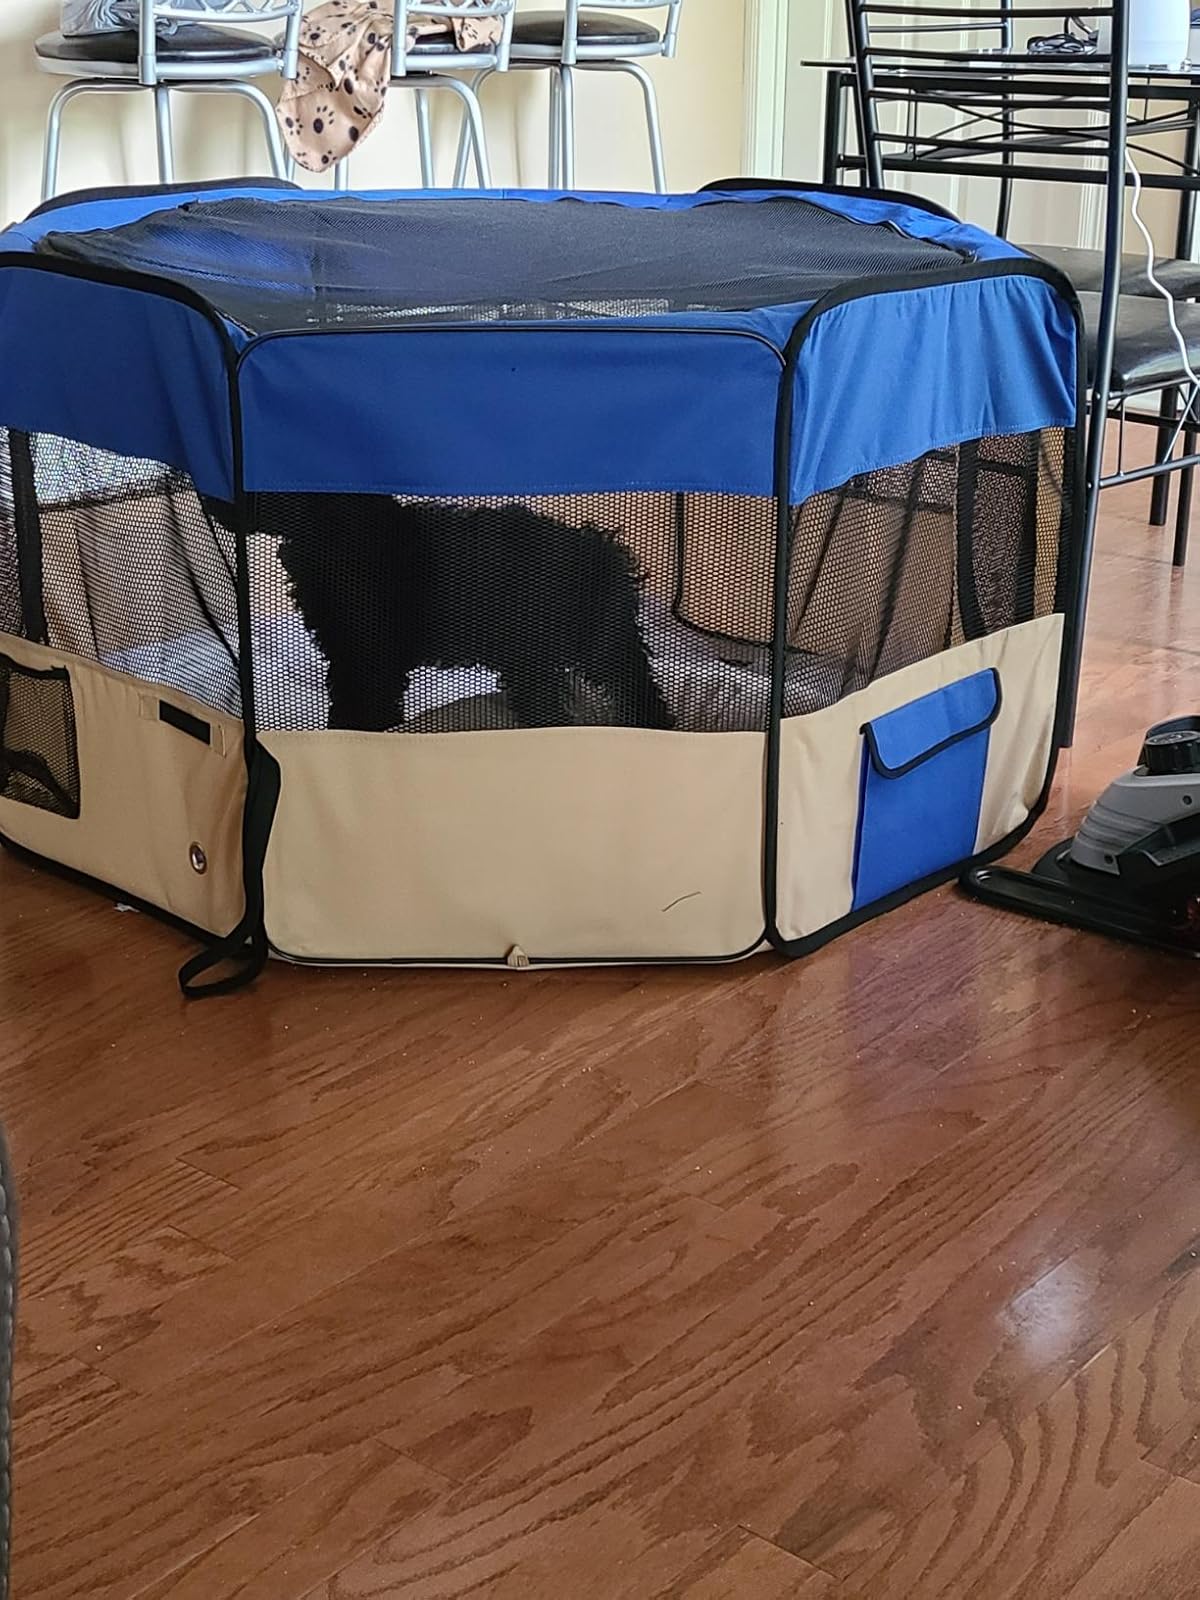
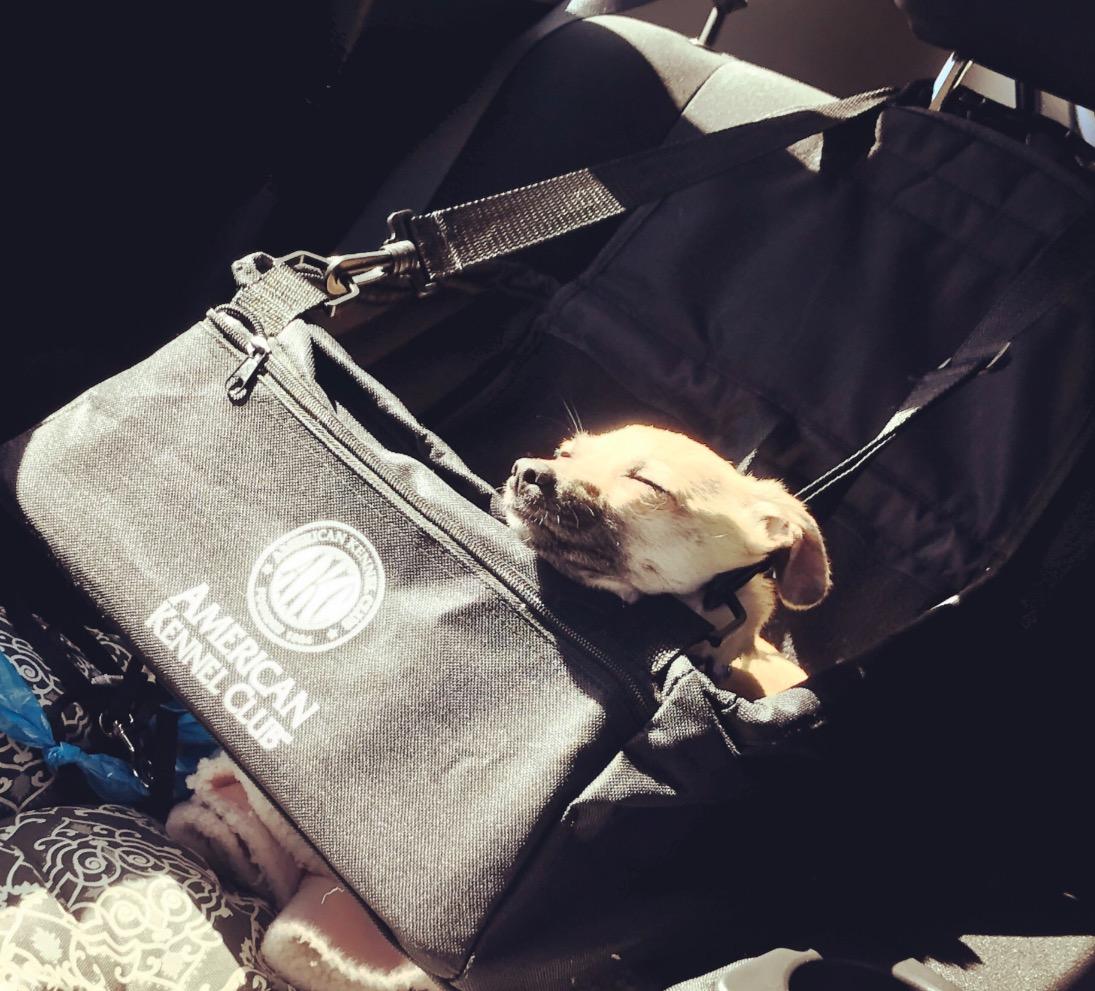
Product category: items_kennel
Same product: no